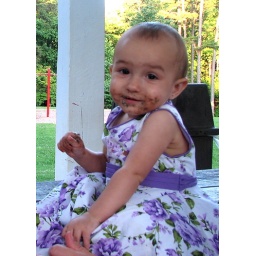
Madeline posing with birthday cake all over her face at her first birthday party.